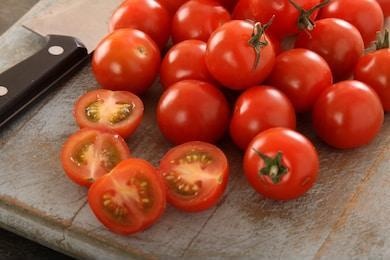
Label: tomato